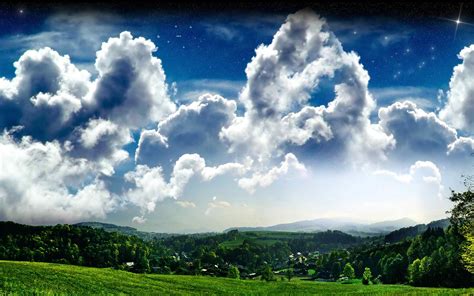
Weather: cloudy or overcast